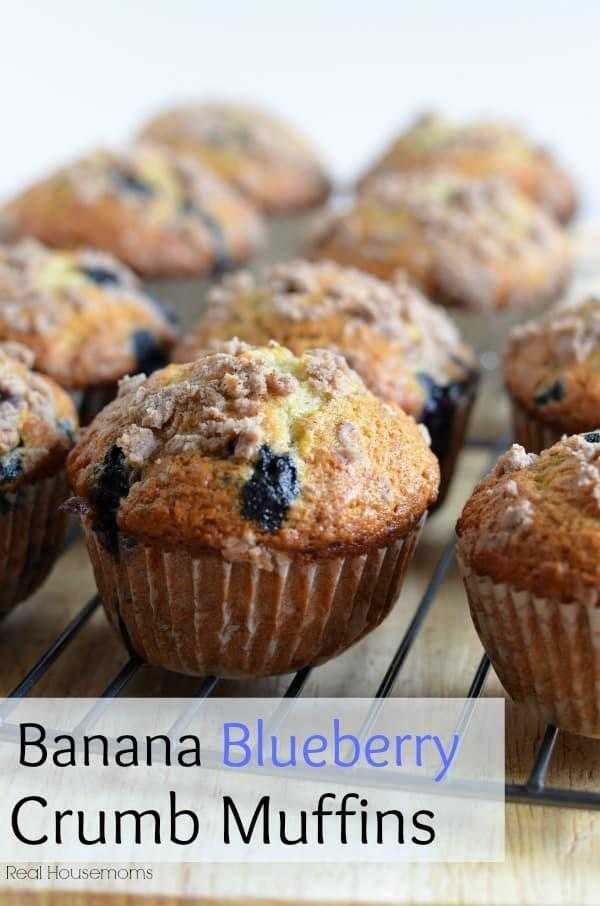
Label: Blueberry